The Christmas Schooner

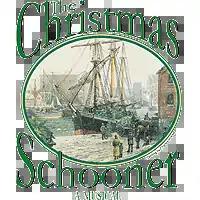

The Christmas Schooner is a musical written by John Reeger with music and lyrics by Julie Shannon.